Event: Nepal Earthquake
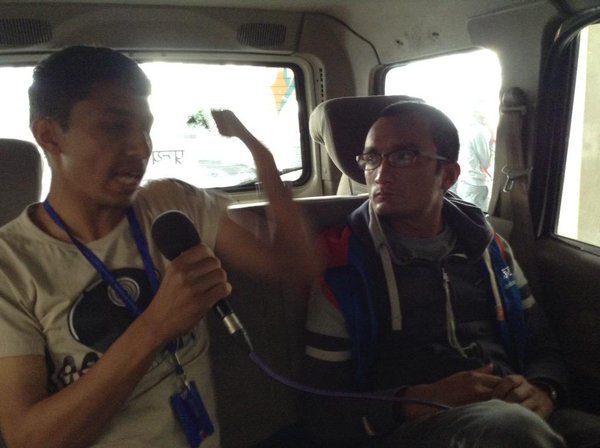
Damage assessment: no_damage